City Bomber

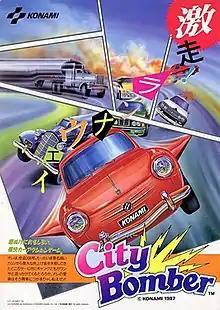

City Bomber is a vehicular combat arcade video game developed by Konami and released in 1987.